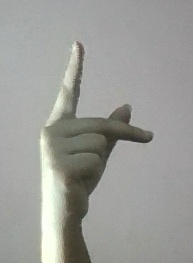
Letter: dha